Nanji Kalidas Mehta

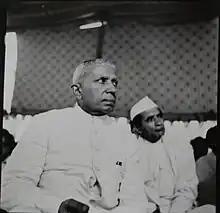
Nanji Kalidas Mehta

Nanji Kalidas Mehta, Raj Ratna, MBE (17 November 1887 – 25 August 1969) was an Indian industrialist and philanthropist from Gujarat. He founded the Mehta Group in British East Africa, with its head office in India. Known as Sheth Nanjibhai. His son Mahendra Mehta, daughter in-law Sunayana Mehta and grandson Jay Mehta now own the Mehta Group.